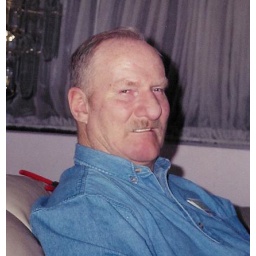
Larry in his blue denim shirt 1 26 02 (He has 10 of them) big nose